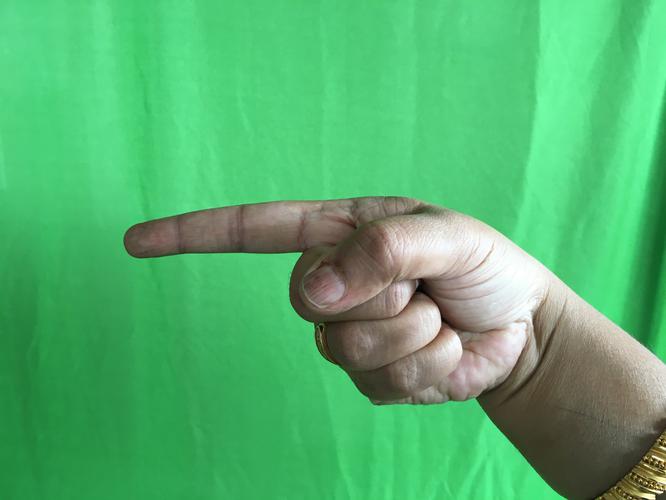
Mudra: Suchi
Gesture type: single_hand